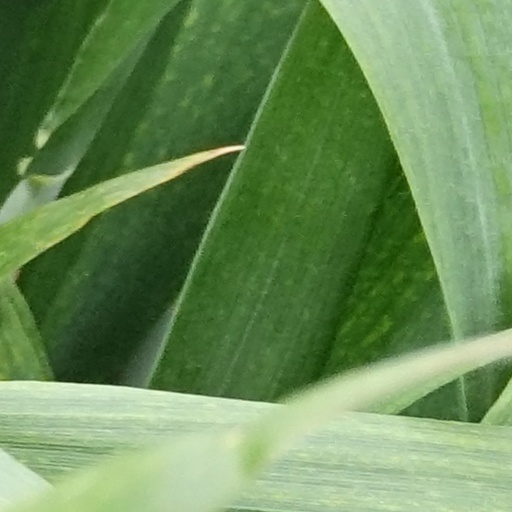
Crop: wheat